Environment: real
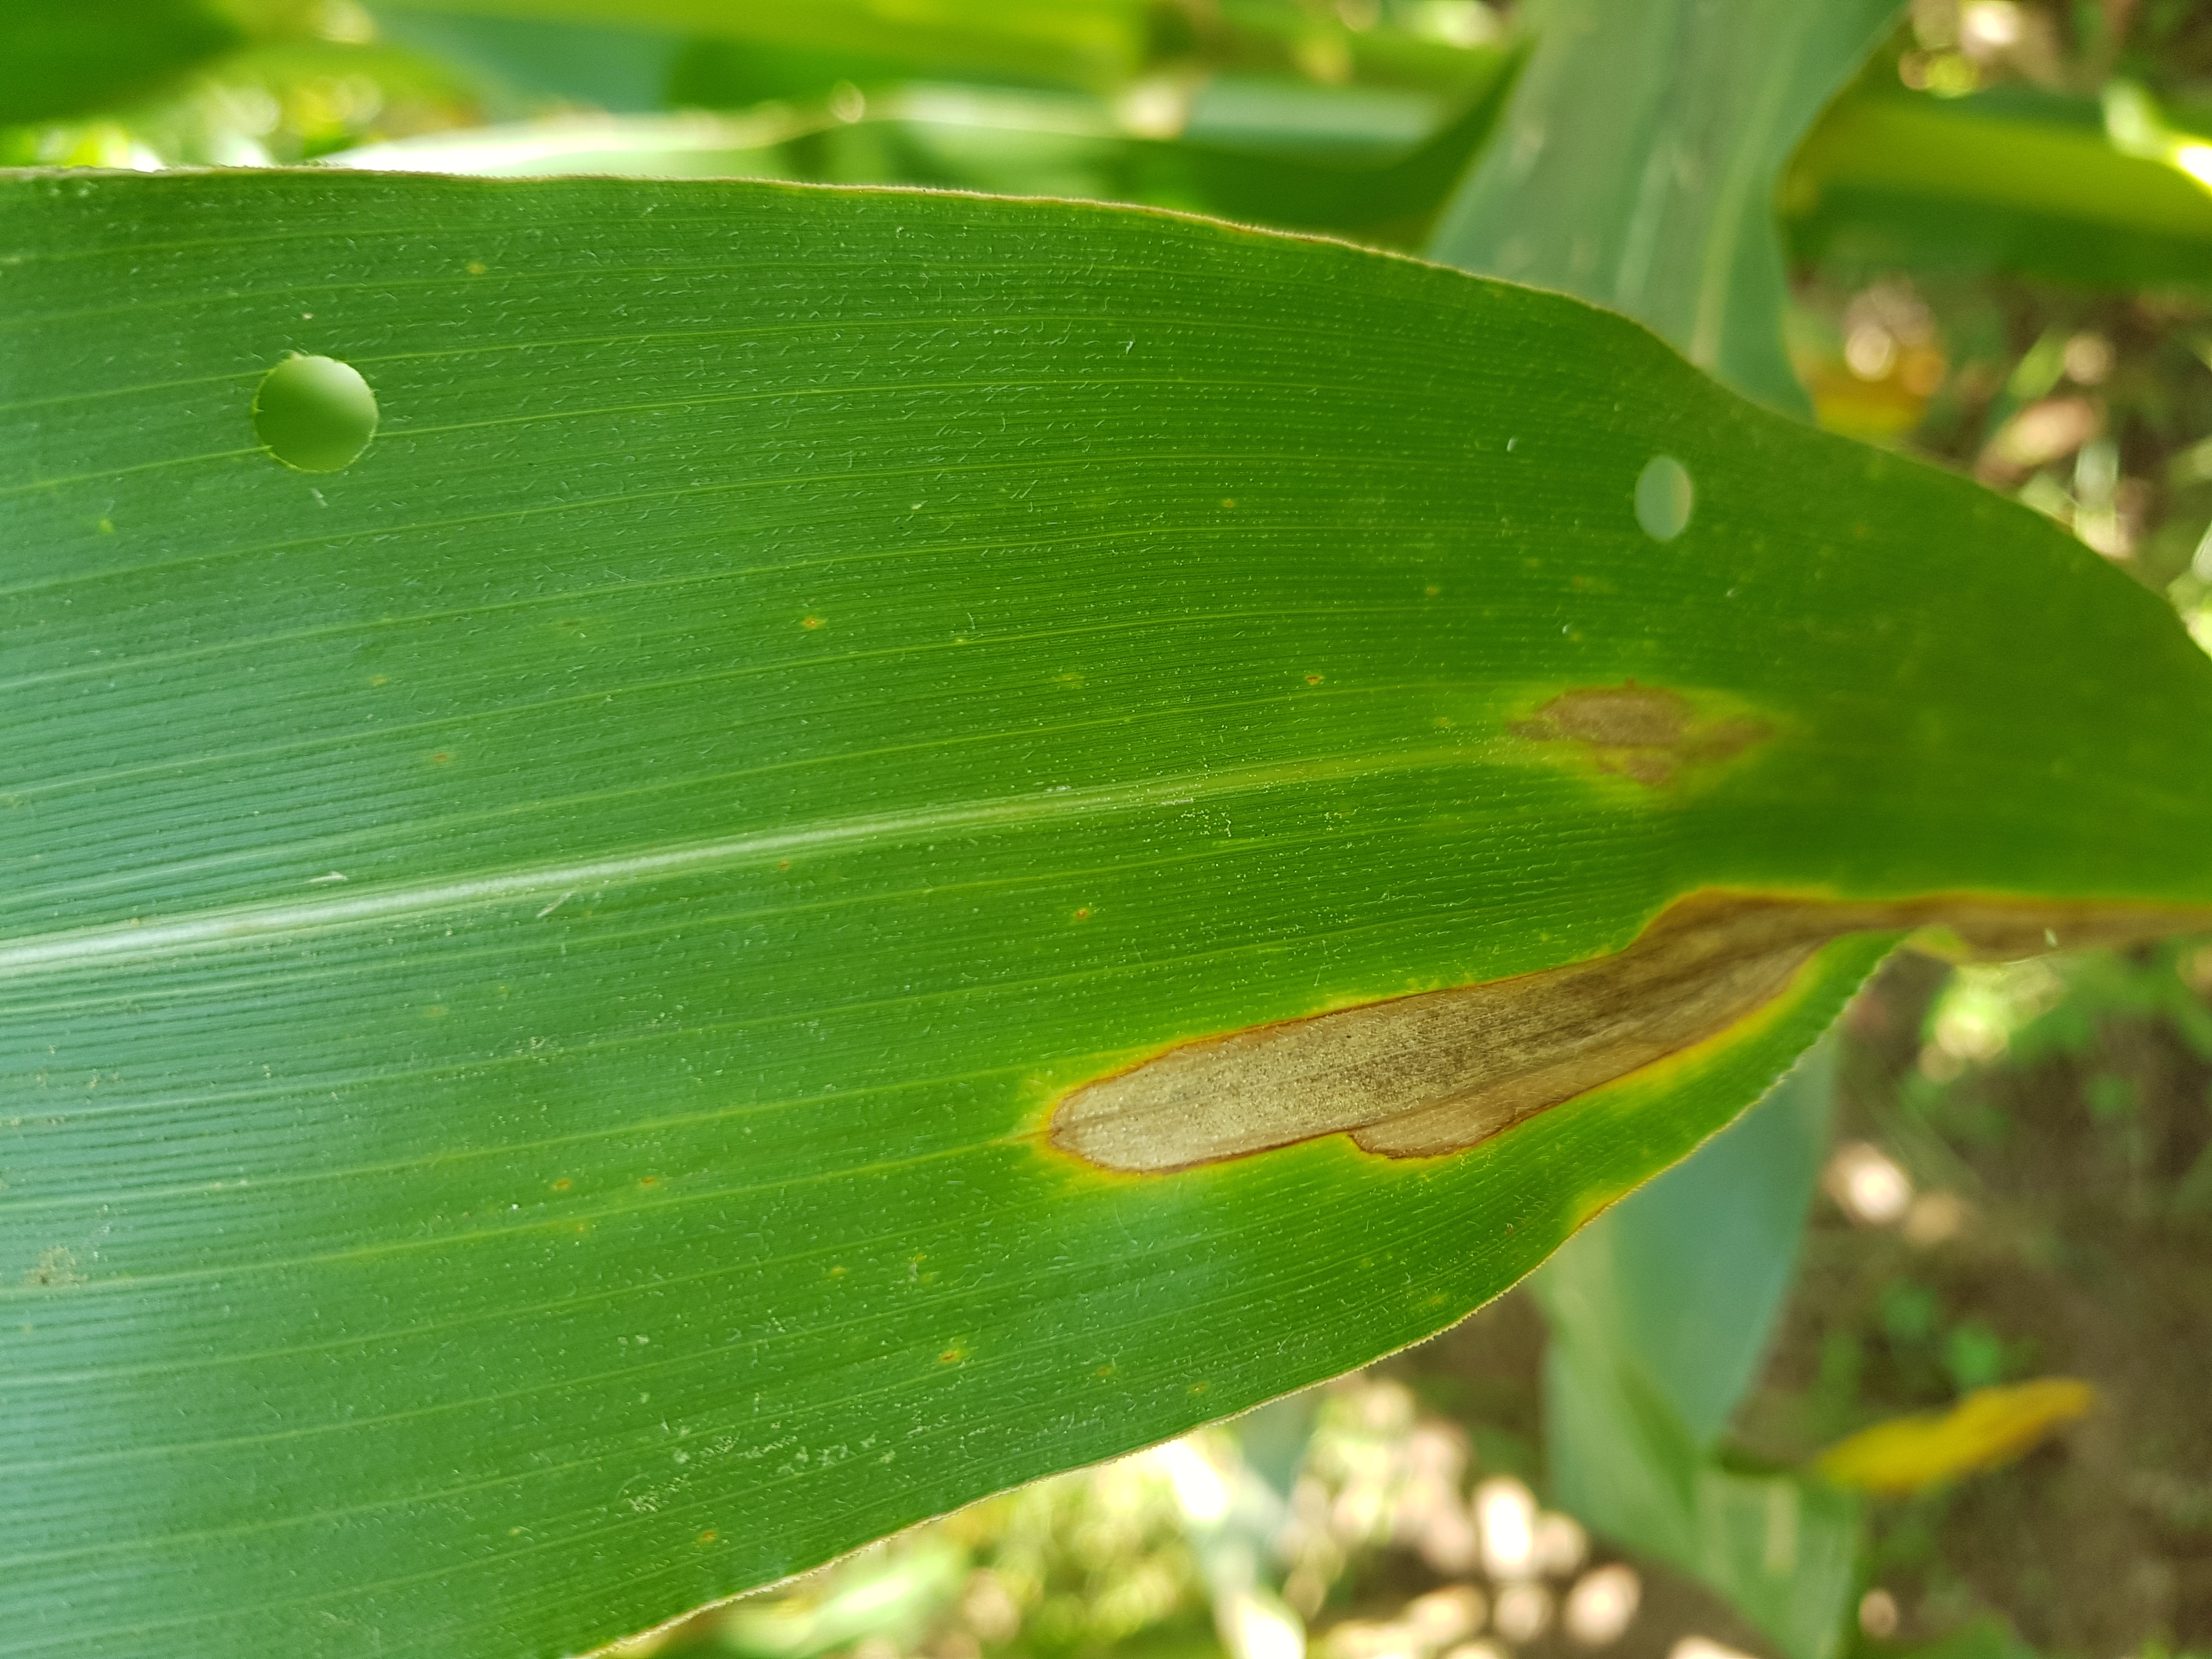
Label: northern_corn_leaf_blight